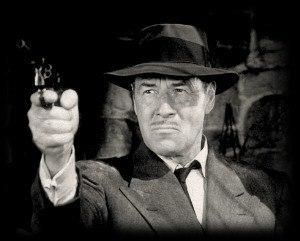
Jack Holt est un acteur américain, né Charles John Holt II le 31 mai 1888 à New York, décédé d'une crise cardiaque le 18 janvier 1951 à Los Angeles.
Holt of the Secret Service est un serial américain réalisé par James W. Horne et sorti en 1941.